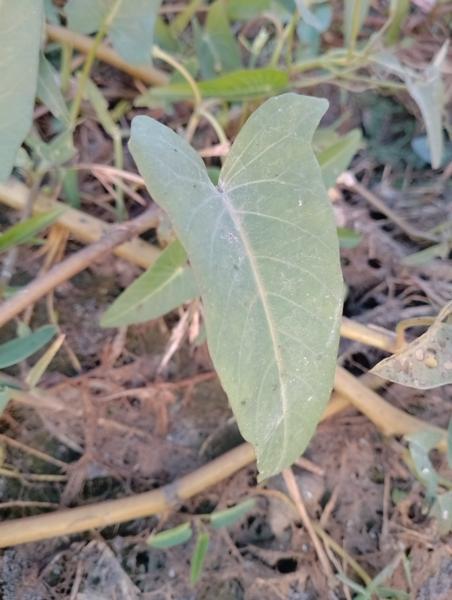
Weed species: Ipomoea aquatic